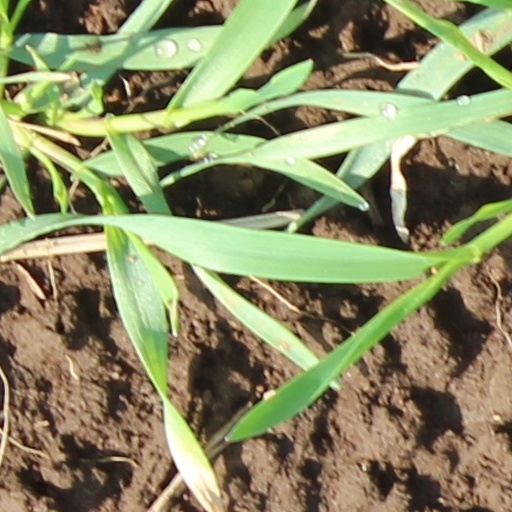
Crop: wheat